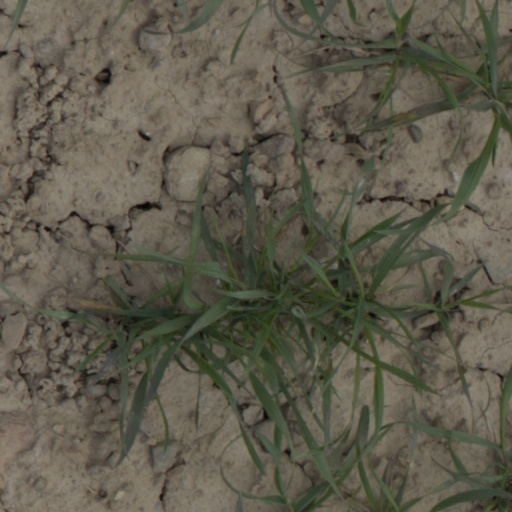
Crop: wheat